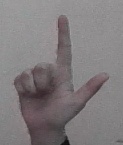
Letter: laam